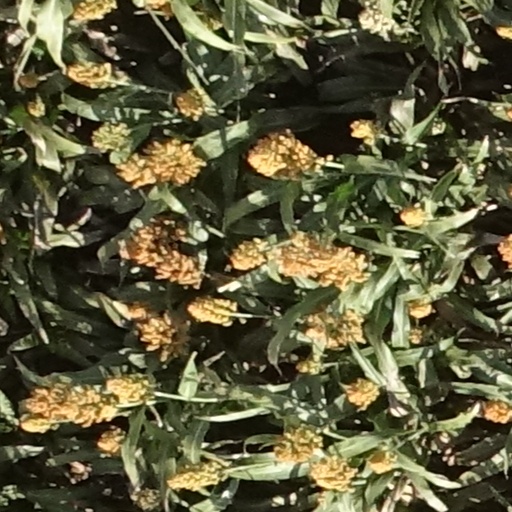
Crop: sorghum